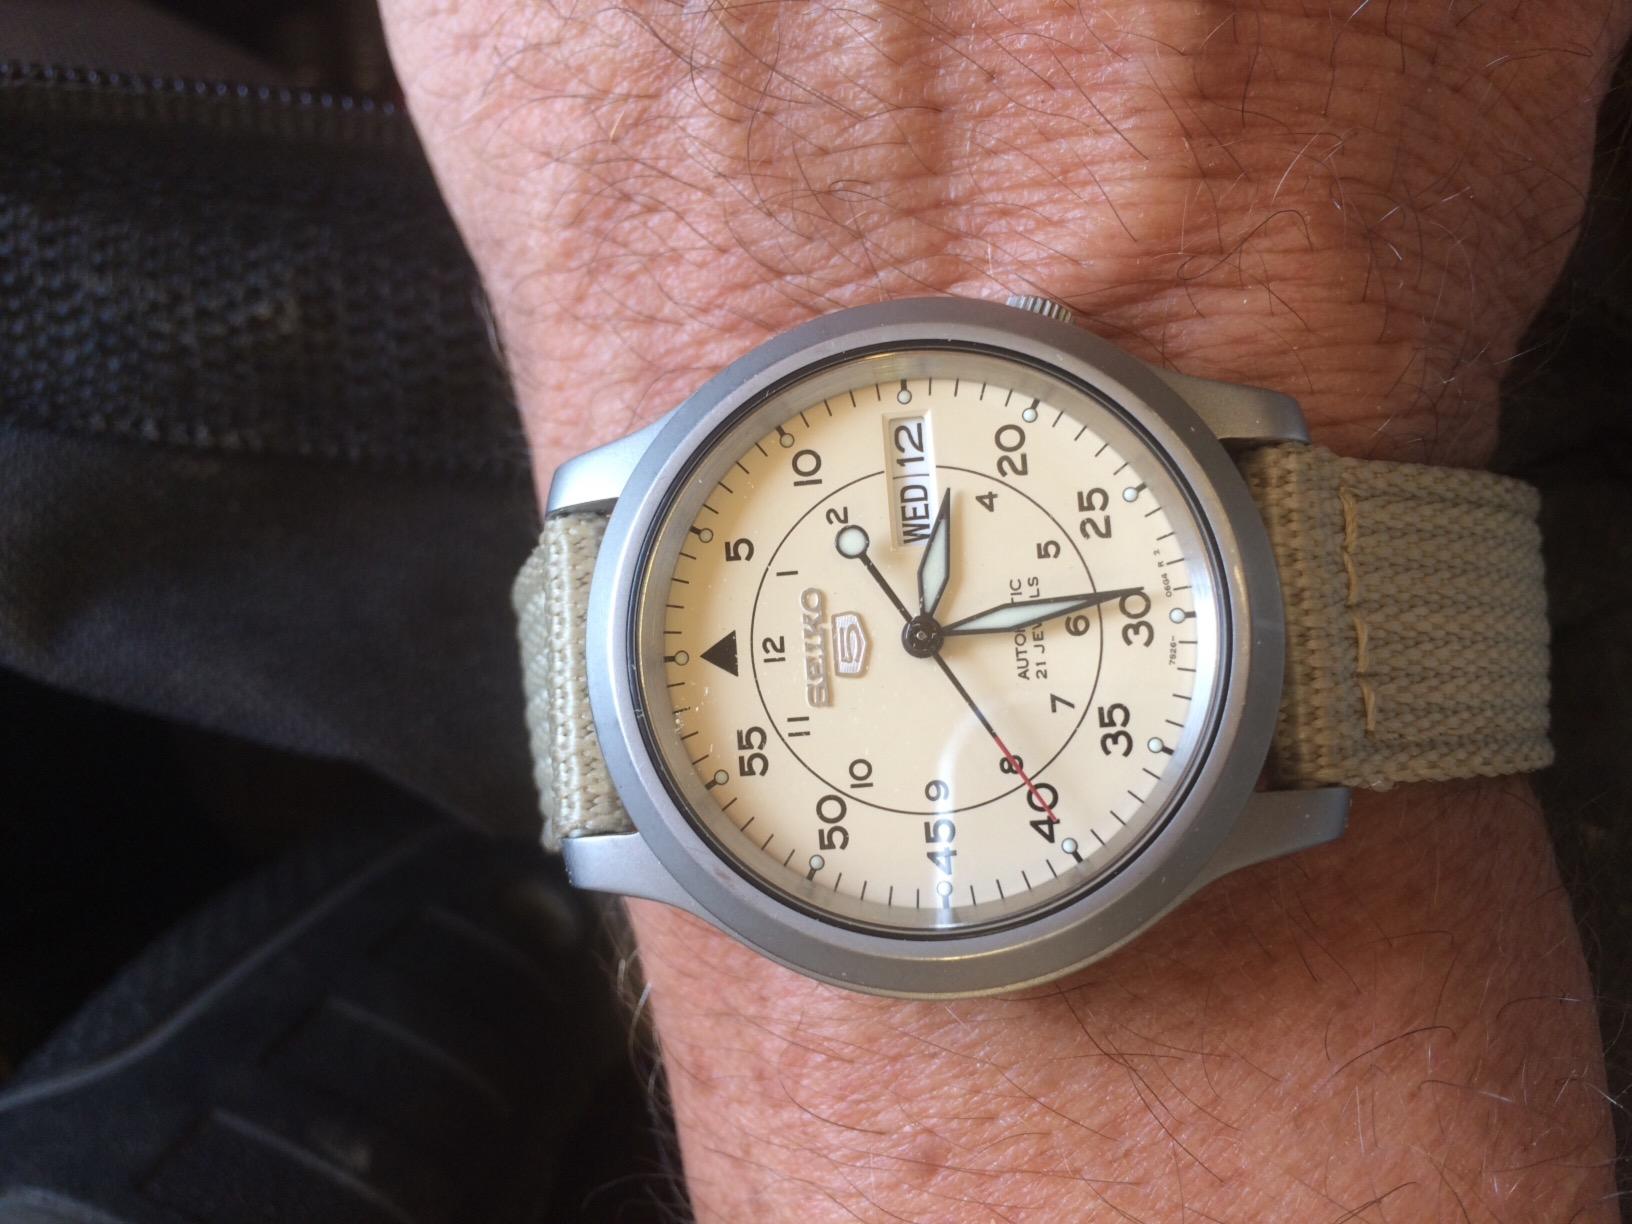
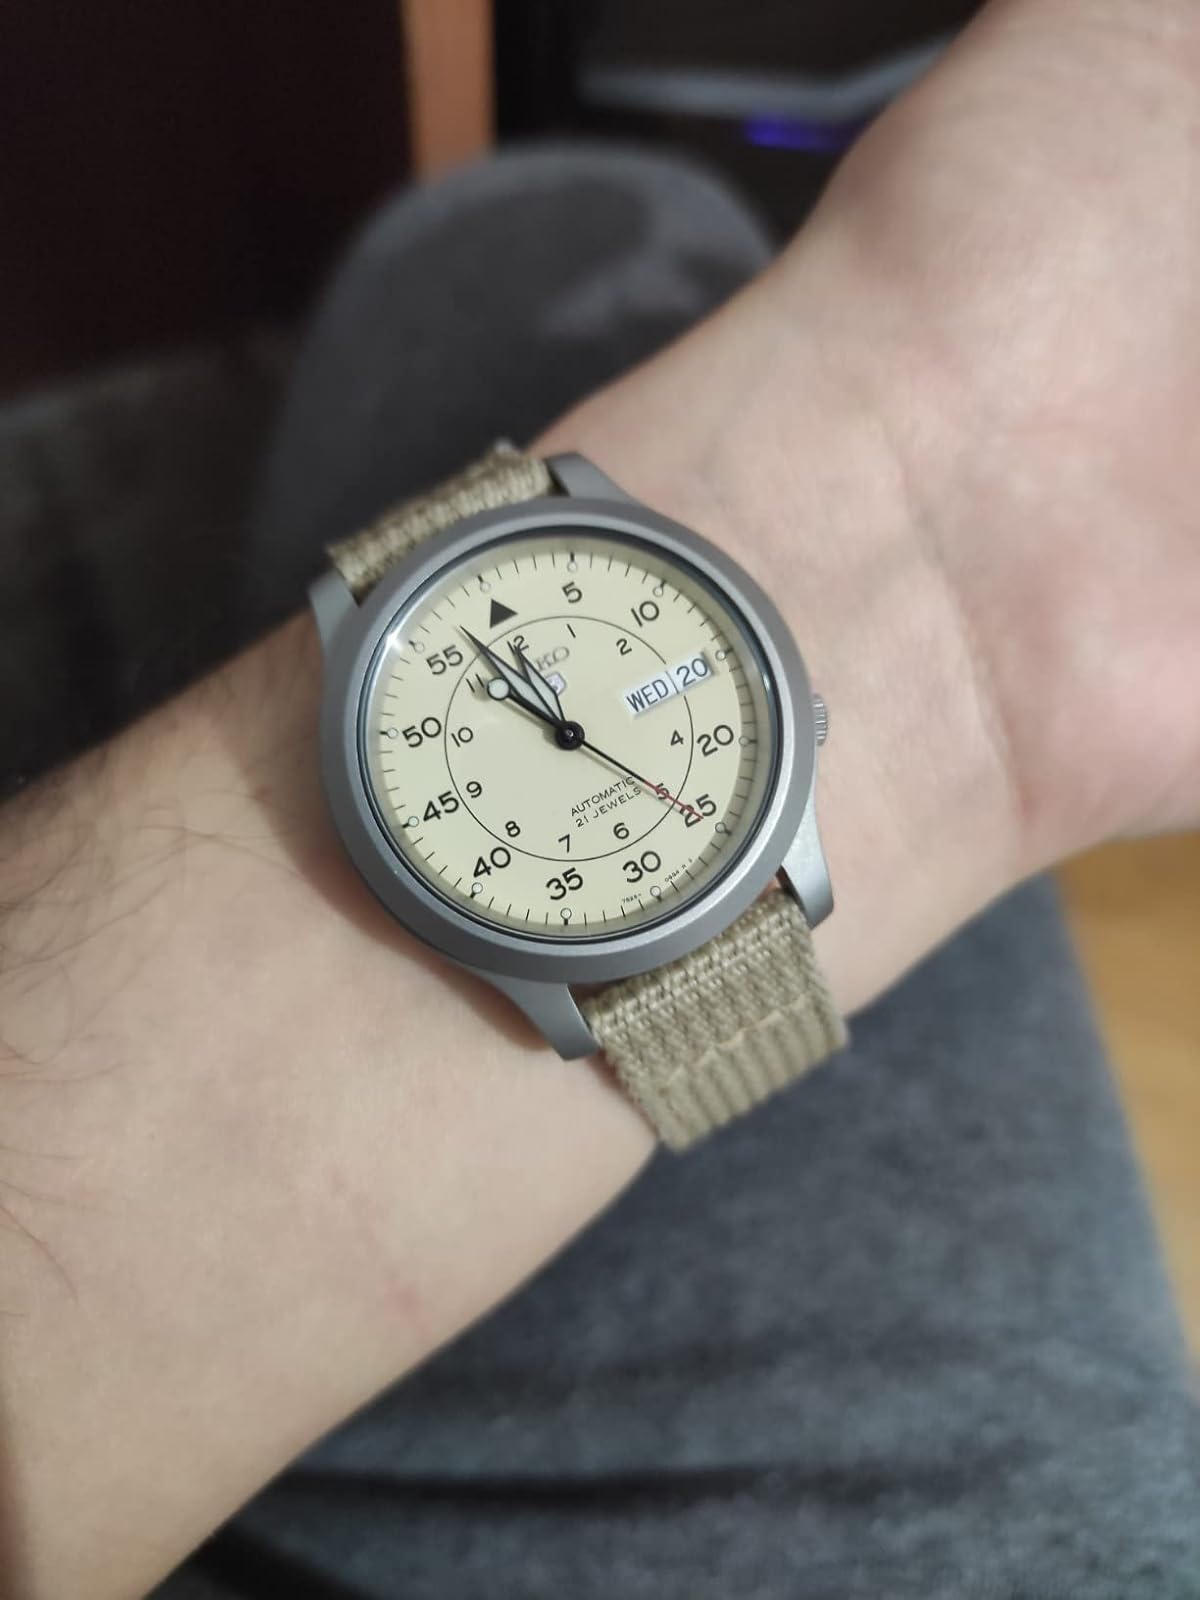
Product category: accessories_watch
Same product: yes